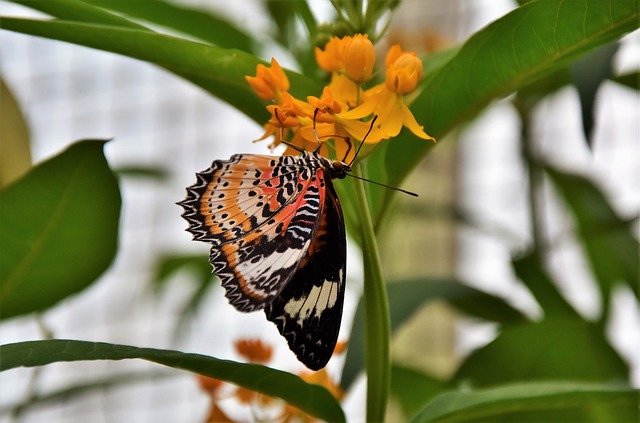
Label: butterfly